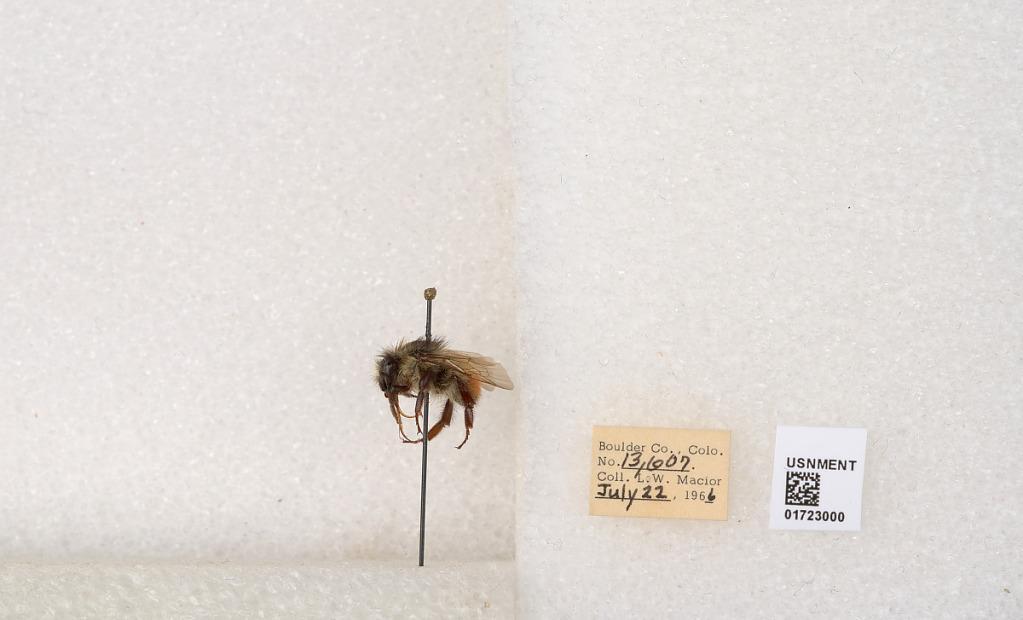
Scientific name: Bombus flavifrons Cresson
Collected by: L. Macior
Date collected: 1966-7-22
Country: United States
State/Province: Colorado
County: Boulder
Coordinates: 40.0925, -105.358